9 (2019 film)

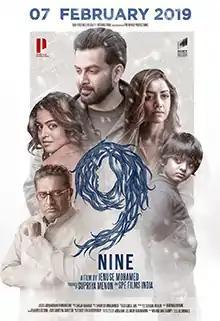
Theatrical release poster

9 (or Nine) is a 2019 Indian Malayalam-language science fiction horror film written and directed by Jenuse Mohamed. It was jointly produced by Prithviraj Productions and SPE Films India (Sony Pictures India), and distributed by Sony Pictures Releasing. The film stars Prithviraj Sukumaran, Wamiqa Gabbi, Alok Krishna, Mamta Mohandas, and Prakash Raj in lead roles. It marks the first regional Indian film production and distribution of Sony Pictures and the debut of Prithviraj Productions.